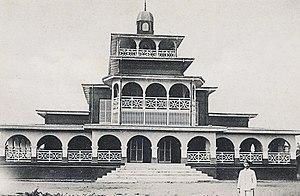
Duala. Palast von King ""Mango Bell"". [carte postale recadrée] pas de mention d'auteur, d'éditeur ou de date"
Le prince Alexandre Ndoumb'a Douala Manga Bell, né le 3 décembre 1897 à Douala et décédé le 19 septembre 1966 dans la même ville, est un souverain et homme politique camerounais, chef supérieur du clan Bell des Douala, qui fut membre de la première et de la seconde Assemblée nationale Constituante et député du Cameroun de 1946 à 1958.